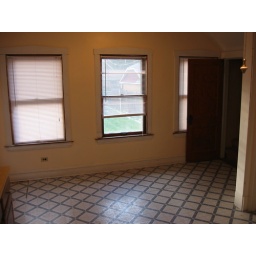
in kitchen to dining room area windows to backyard